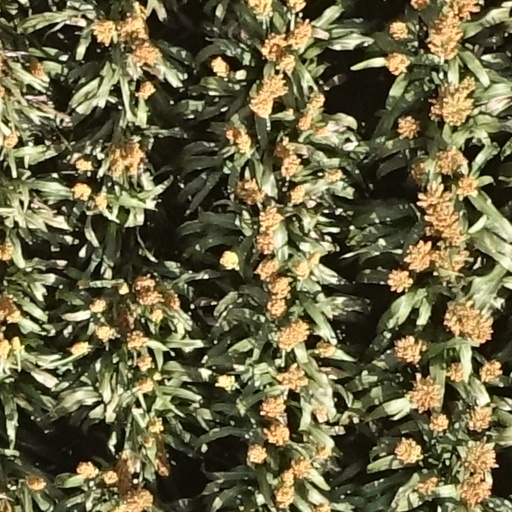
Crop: sorghum